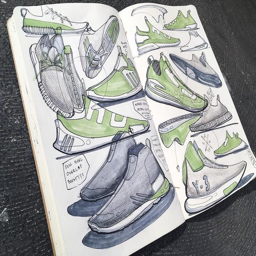
it 's been a minute , i think i 'll sketch sneakers for awhile